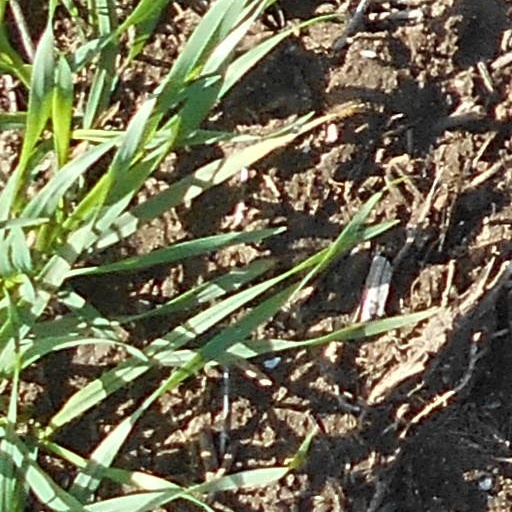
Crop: wheat